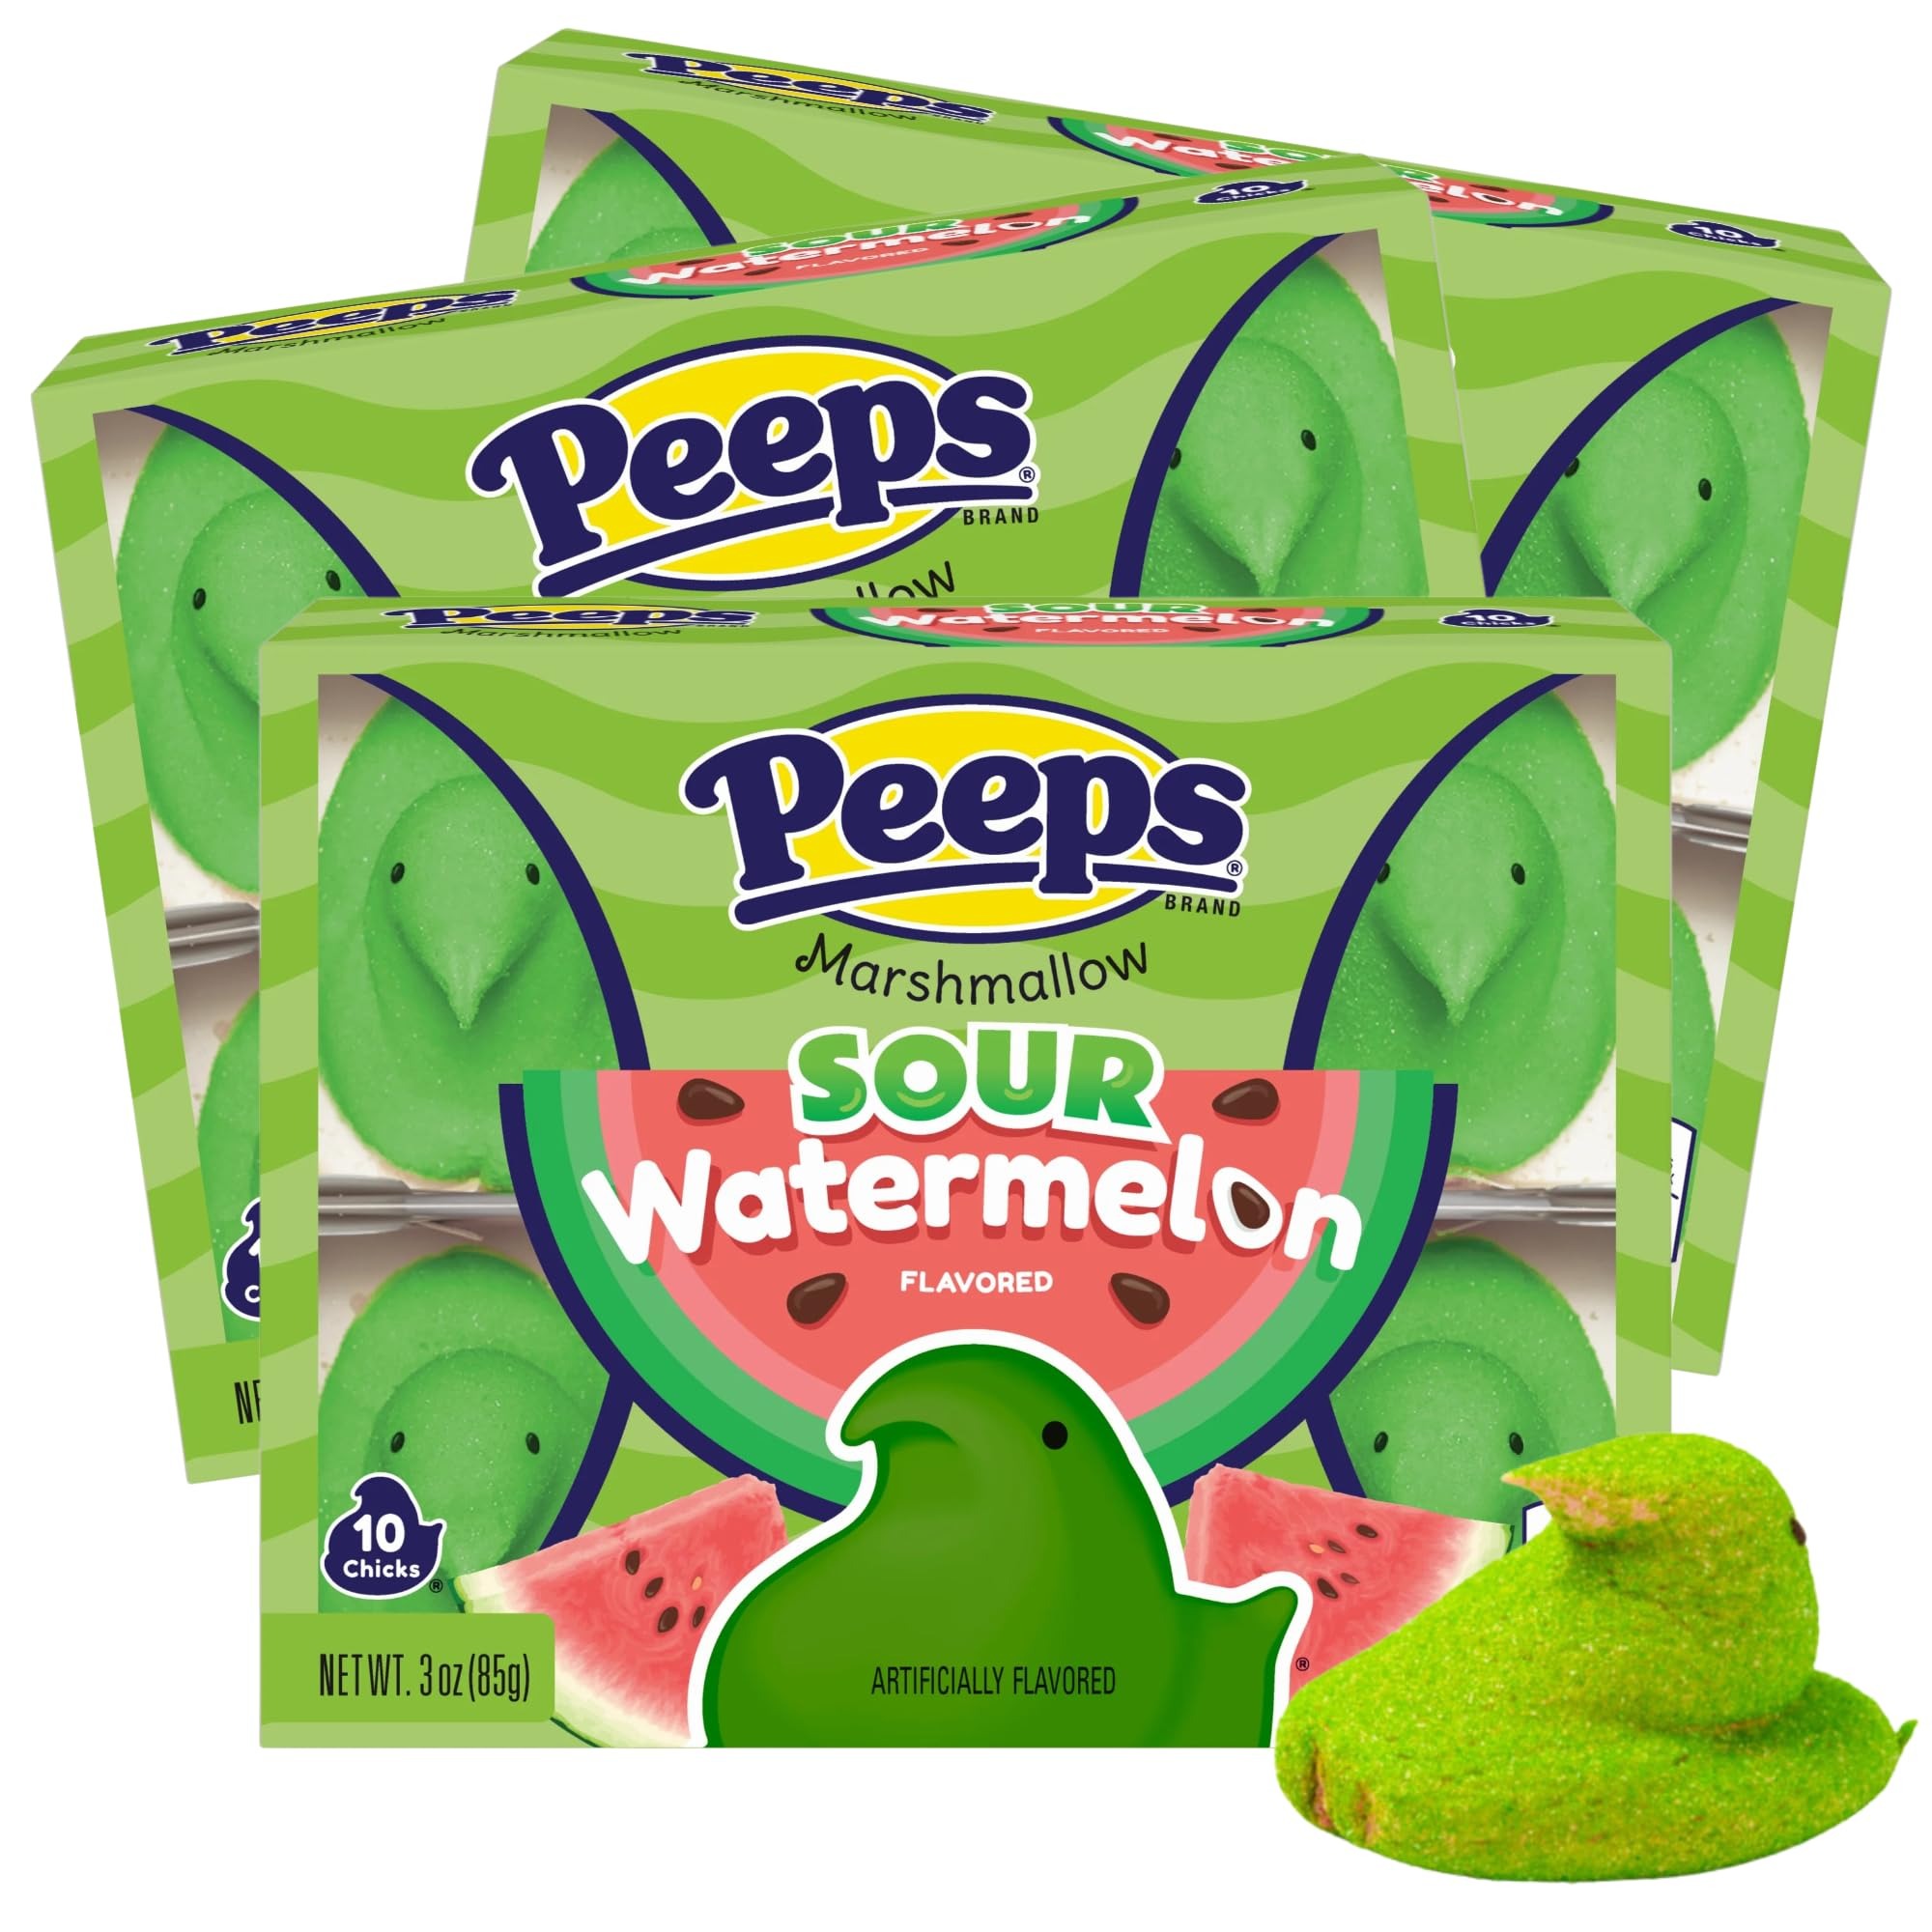
Item Name: Needzo Sour Watermelon Easter Marshmallows, Tart Sugar Covered Marshmallow Chicks, On-the-Go Snacks, Basket Fillers, and More 10 Count (Pack of 3)
Bullet Point 1: Pack of 3 featuring sour watermelon-flavored marshmallow chicks
Bullet Point 2: Each pack contains 10 tart sugar-covered marshmallow treats
Bullet Point 3: Perfect for Easter baskets, holiday snacks, and festive gatherings
Bullet Point 4: Bright and bold flavor with a soft, fluffy texture
Bullet Point 5: Convenient for on-the-go snacking and party favors
Product Description: Enjoy the tangy twist of sour watermelon with these sugar-covered marshmallow chicks. This pack of three includes 10 marshmallow treats per pack, making them perfect for Easter baskets, festive celebrations, or quick on-the-go snacking. Their vibrant flavor and fluffy texture make them a fun addition to any holiday or event. Ideal for sharing, gifting, or adding a burst of tart sweetness to your Easter festivities.
Value: 3.0
Unit: Count

Price: 12.95